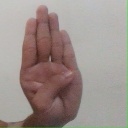
अक्षर: ब